Charles Dillon, 12th Viscount Dillon

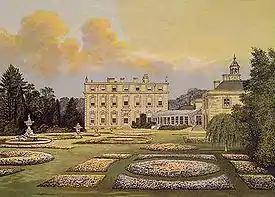
Ditchley House, the seat of the Lee family

Lord Dillon died at Loughglinn, on 9 November 1813. Despite his conversion, he was buried in the Dillon Family Vault in the Cemetery at the Augustinian Friary, Ballyhaunis, County Mayo, Ireland. His widow died in London in 1833. He was succeeded by his only son, Henry Augustus, as the 13th Viscount Dillon.